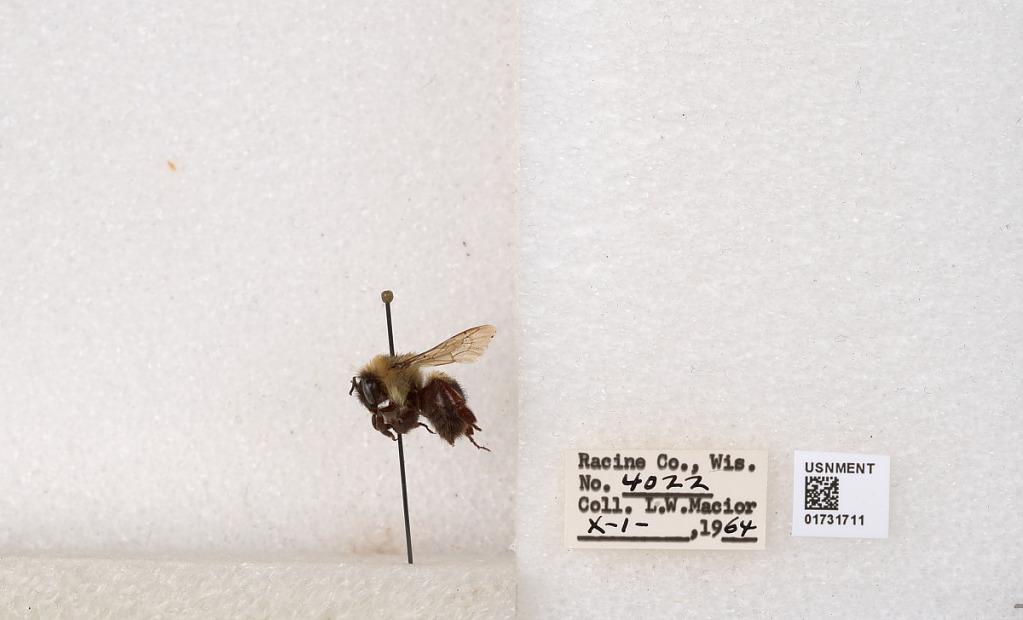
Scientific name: Bombus impatiens Cresson
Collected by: L. Macior
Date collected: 1964-10-1
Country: United States
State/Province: Wisconsin
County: Racine
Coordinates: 42.7299, -87.8123